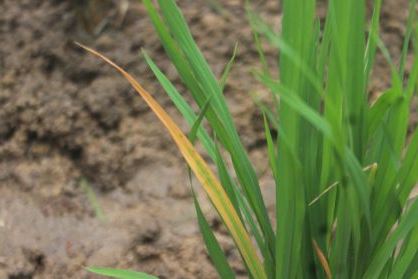
Disease: Tungro